Hedebo embroidery

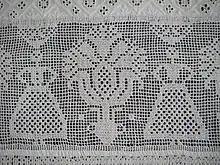
Hedebo embroidery, "dragværk" or drawn thread work (1750–1840)

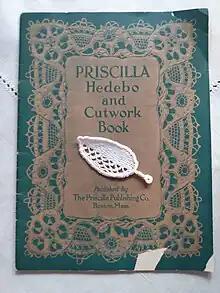
A paper pamphlet book by the publishers of Modern Priscilla Magazine with needle lace and cutwork instructions

The term Hedebo embroidery covers several forms of white embroidery which originated in the Hedebo (heathland) region of Zealand, Denmark, in the 1760s. The varied techniques which evolved over the next hundred years in the farming community were subsequently developed by the middle classes until around 1820. They were applied to articles of clothing such as collars and cuffs but were also used to decorate bed linen.